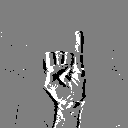
ASL letter: i